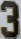
Number: 3